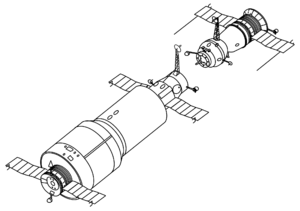
Saliout 1. Un module de propulsion de type Soyouz est visible à l'arrière de la station (gauche). Un Soyouz prépare son arrimage à la station sur l'avant de Saliout 1 (droite). Remarquez les panneaux solaires de type Soyouz visibles sur la station.
Saliout est une famille de stations spatiales soviétiques. La première station de la série, Saliout 1, est lancée en 1971. Avec une masse de 19 tonnes correspondant à la capacité de lancement de la fusée Proton, la station dispose d'un espace habitable de 100 m³ permettant d'accueillir un équipage permanent de trois cosmonautes. La relève des équipages est effectuée par des vaisseaux Soyouz. Les premiers modèles ne permettent l'accouplement que d'un seul vaisseau. À partir de Saliout 6 un deuxième port d'amarrage permet le ravitaillement par les vaisseaux automatiques Progress et l'accueil d'équipages visiteurs pour de courts séjours. Ces nouvelles capacités permettent aux soviétiques de réaliser des missions de durées de plus en plus longues démontrant les capacités de l'homme à séjourner dans l'espace.
Soyouz 10 est un vol du programme spatial de l'Union soviétique lancé le 23 avril 1971.